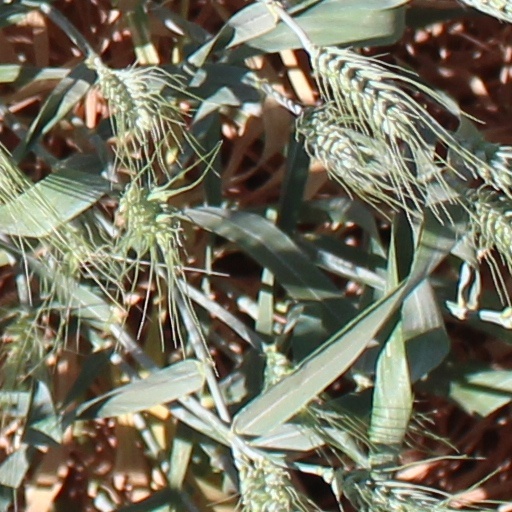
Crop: wheat